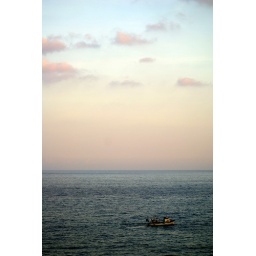
the boat and the clouds above it